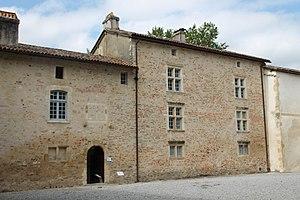
Logis abbatial de l'abbaye d'Arthous. Façade sud.
L'abbaye d'Arthous est un ancien monastère fondé vers 1167 par l'ordre des chanoines prémontrés. Elle est sise au lieu-dit d'Arthous, sur la commune d'Hastingues, aux confins du pays d'Orthe, dans le département français des Landes.